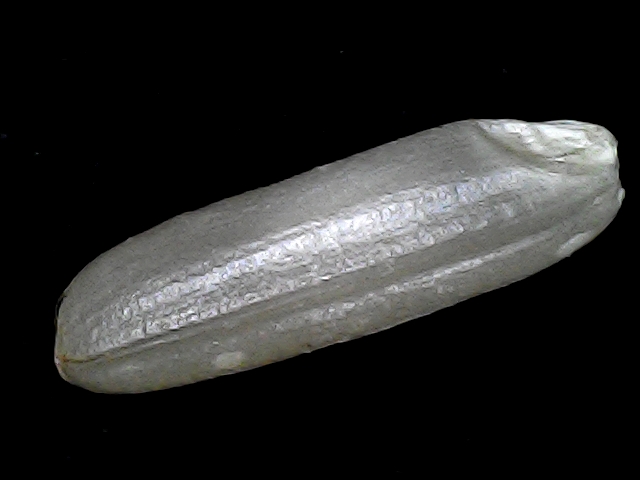
Rice variety: BD85